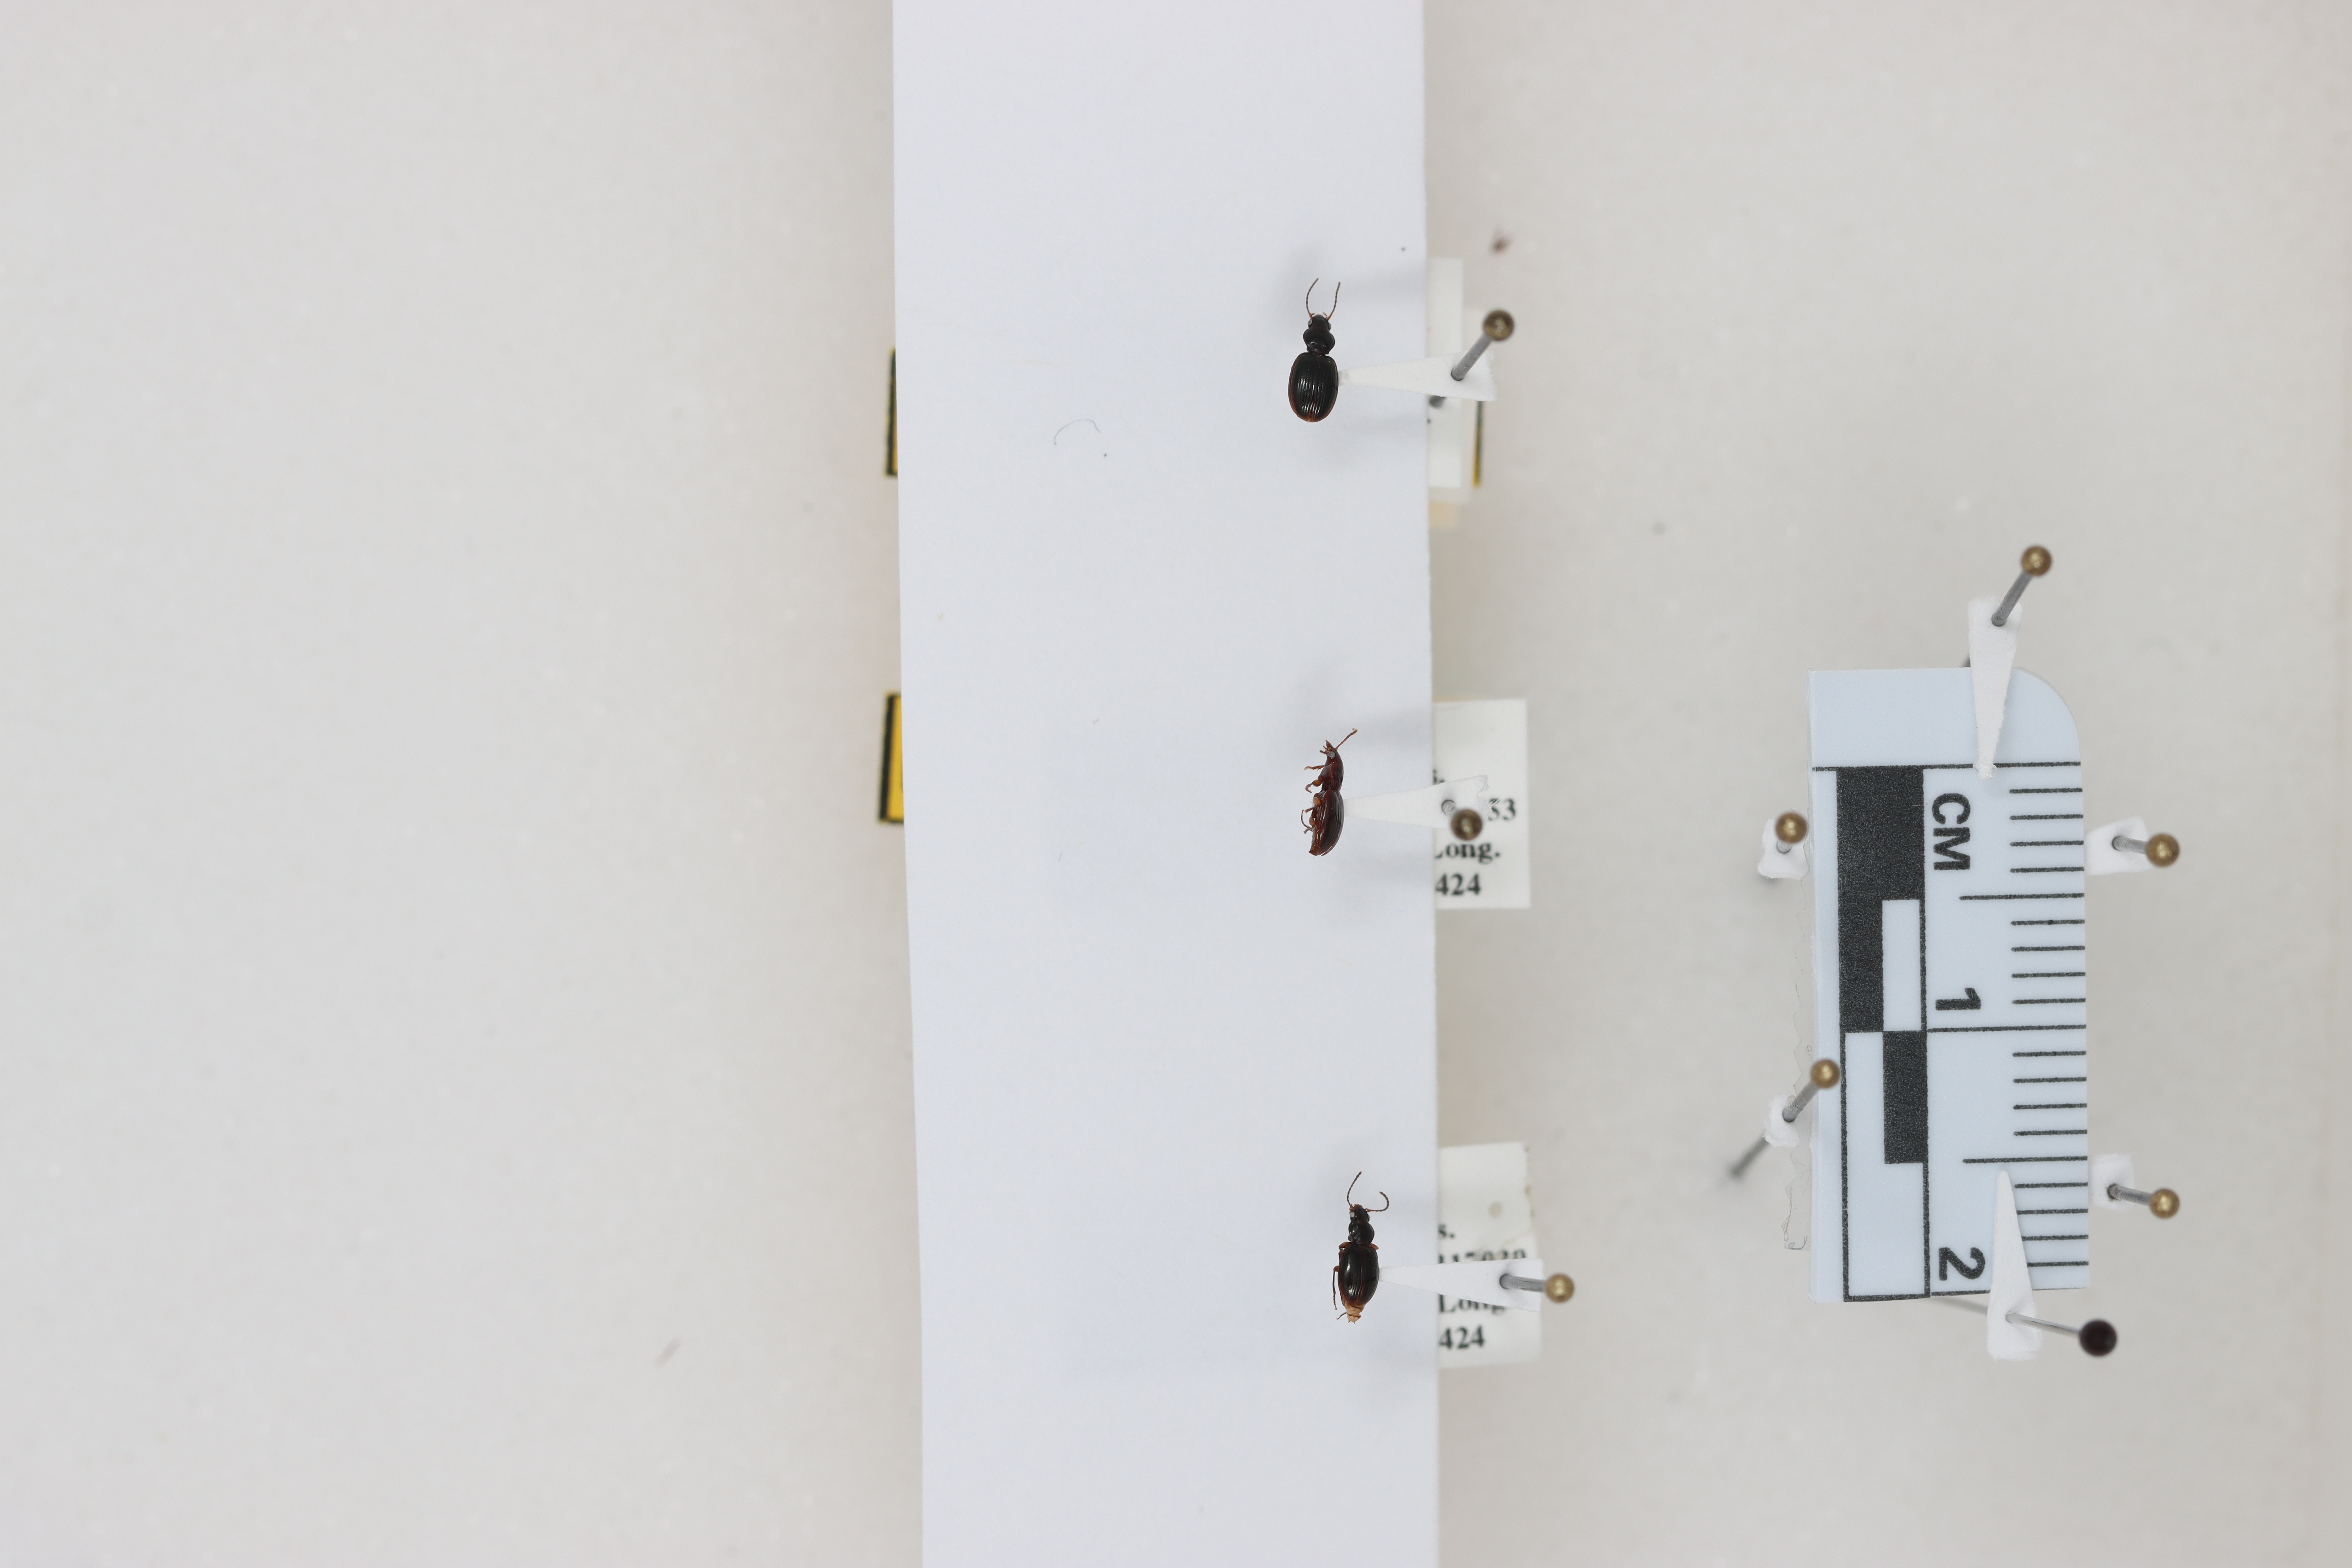
Beetle 1 — elytra length: 0.257 cm, elytra max width: 0.189 cm, basal pronotum width: 0.066 cm

Beetle 2 — elytra length: 0.249 cm, elytra max width: 0.104 cm, basal pronotum width: 0.064 cm

Beetle 3 — elytra length: 0.222 cm, elytra max width: 0.156 cm, basal pronotum width: 0.044 cm